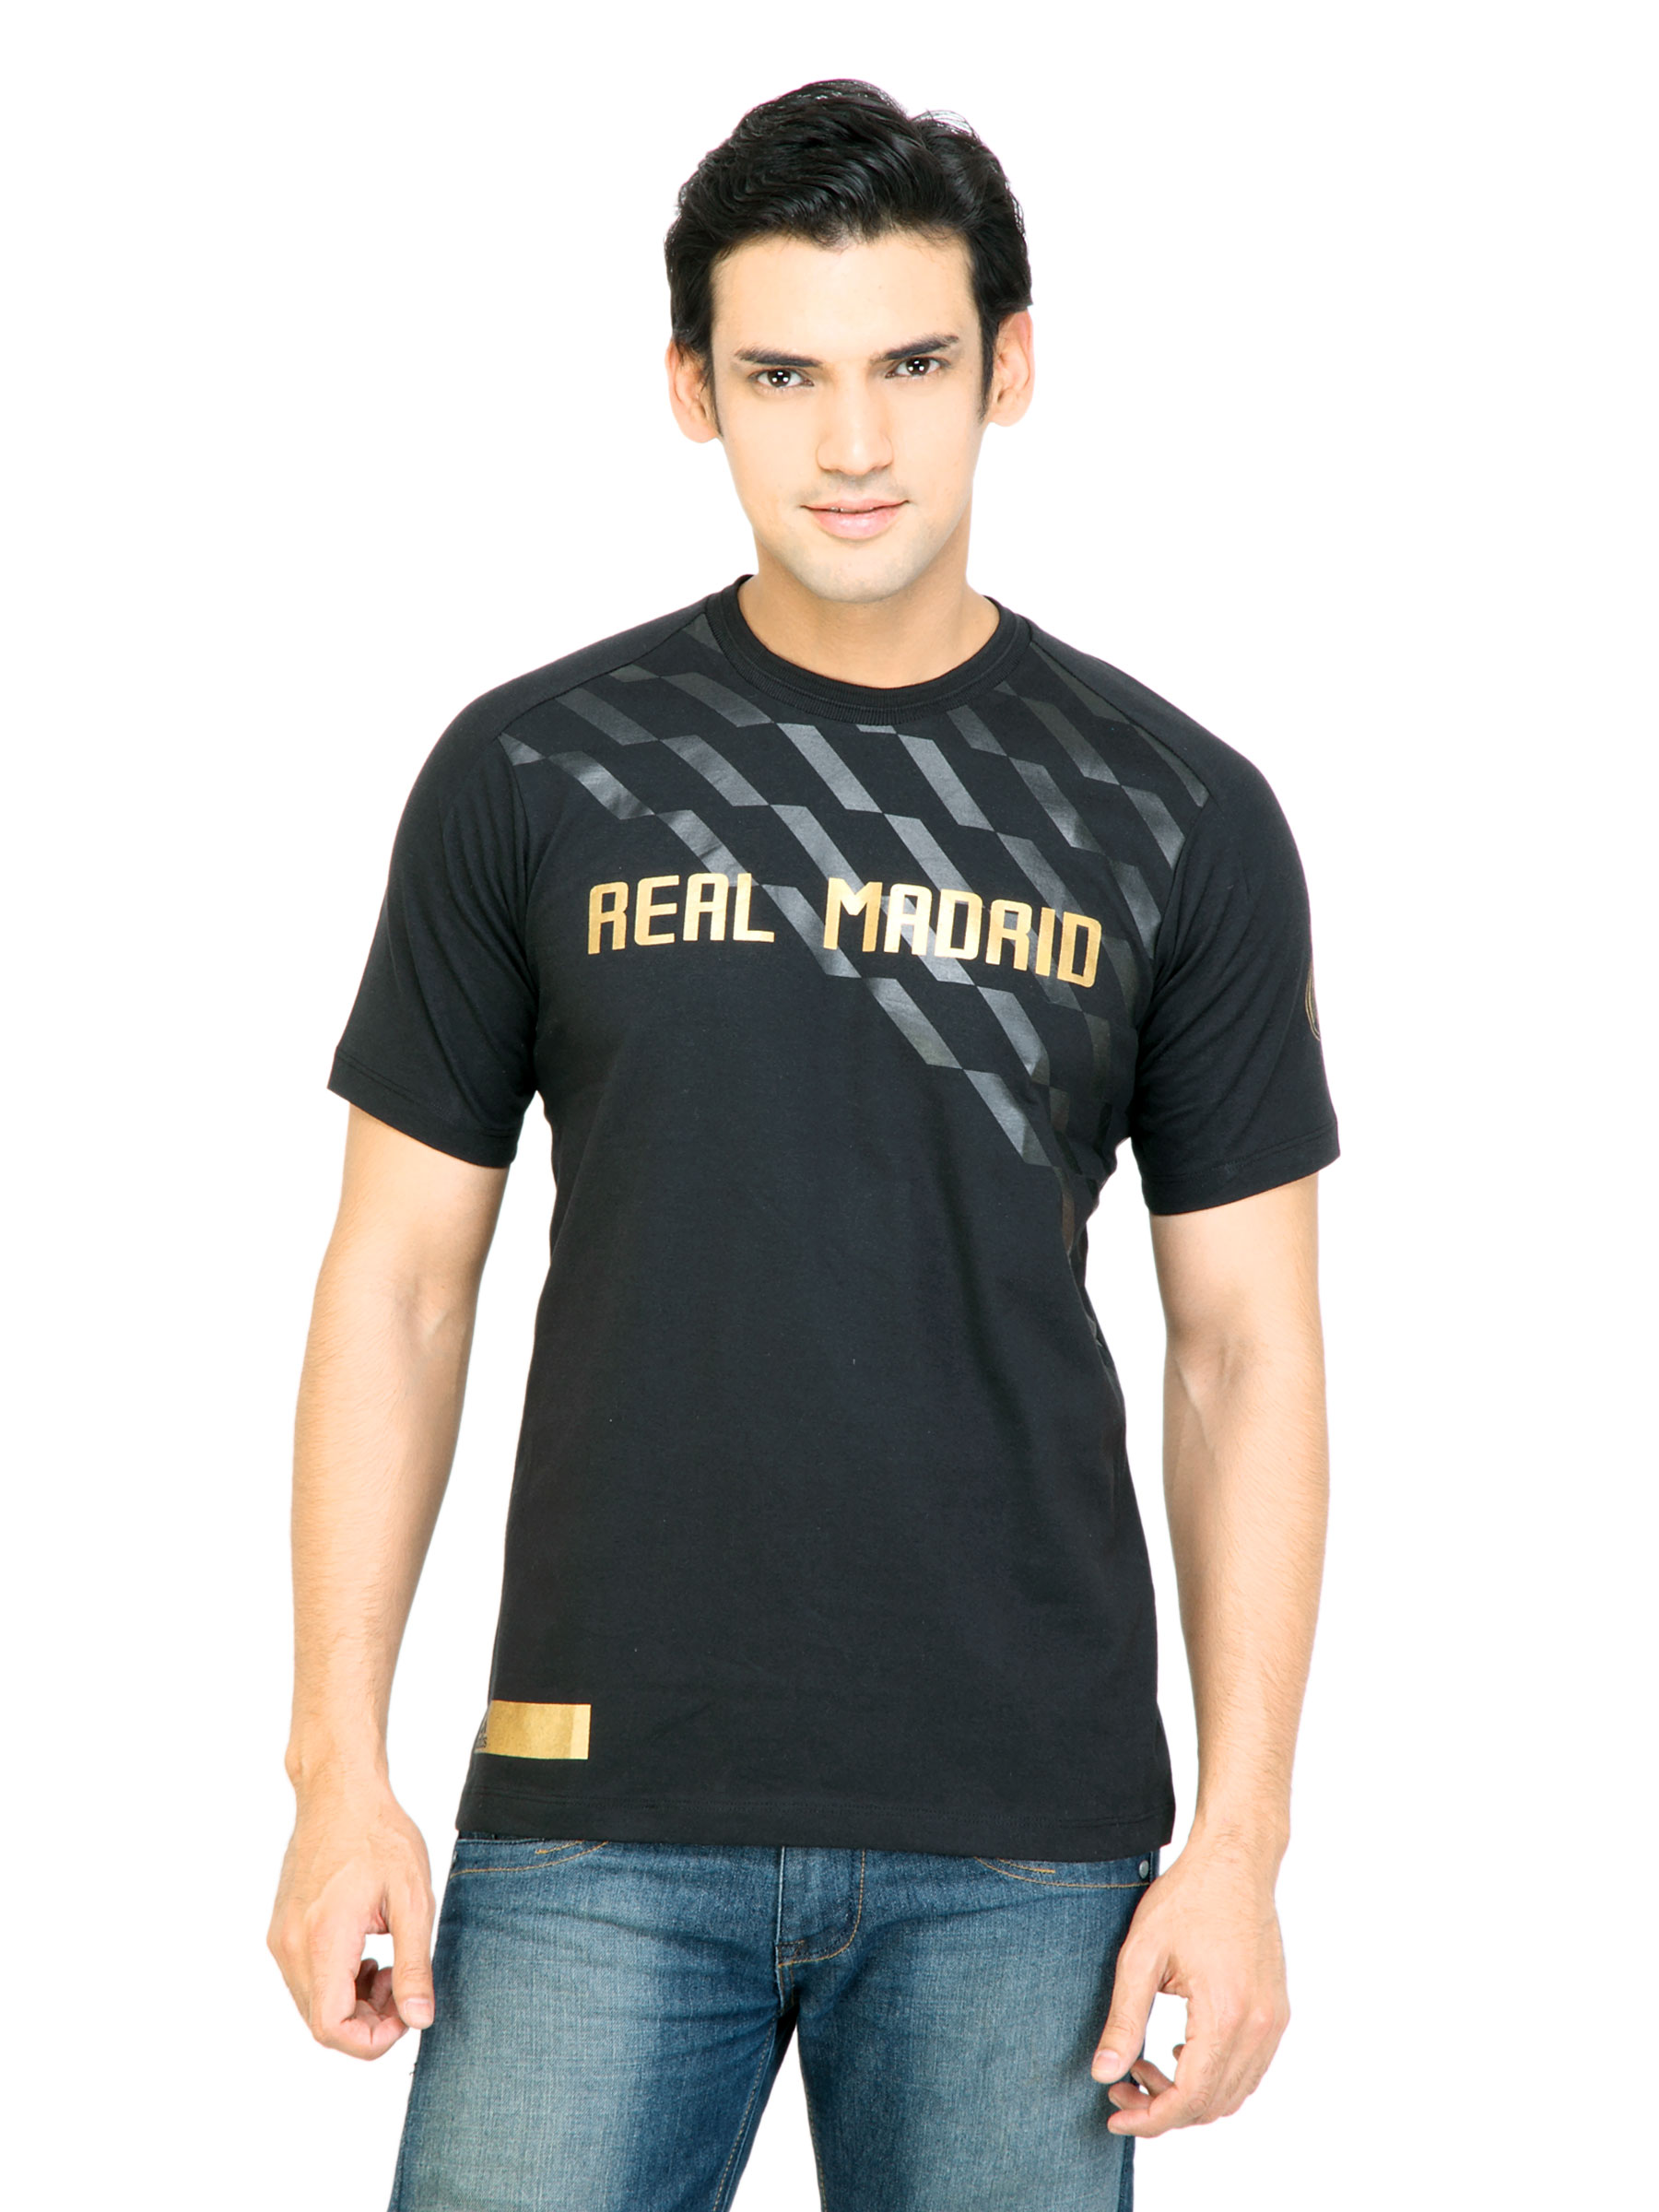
ADIDAS Men Printed Black Tshirts
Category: Apparel / Topwear / Tshirts
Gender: Men
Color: Black
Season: Fall 2011
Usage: Sports